Prefabs in the United Kingdom

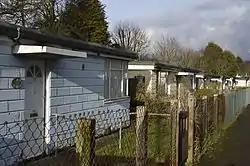
Excalibur estate in Lewisham in 2013

Produced by the London-based Selection Engineering Company Ltd, the three versions of the Uni-Seco were largely erected in London and the southeast. A two-bedroom flat-roofed bungalow, it had a resin-bonded plywood timber frame with asbestos wall sections, it was based on a military wartime office design. With dimensions of by , the first two versions included the MoW standard kitchen/bathroom service unit, plus a lounge; Mark 3s had a central entrance over the original side door.